Protests against SOPA and PIPA

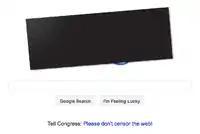
An online protest by Google. On January 18, 2012, as a Google Doodle, Google placed a censor bar over their logo (the 2010–2013 logo), which when clicked took visitors to pages with information about SOPA and PIPA.

On January 18, 2012, a series of coordinated protests occurred against two proposed laws in the United States Congress—the Stop Online Piracy Act (SOPA) and the PROTECT IP Act (PIPA). These followed smaller protests in late 2011. Protests were based on concerns that the bills, intended to provide more robust responses to copyright infringement (also known as piracy) arising outside the United States, contained measures that could possibly infringe online freedom of speech, websites, and Internet communities. Protesters also argued that there were insufficient safeguards in place to protect sites based upon user-generated content.